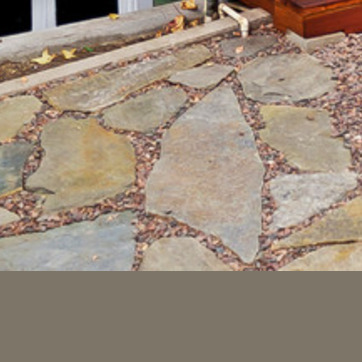
Material: stone